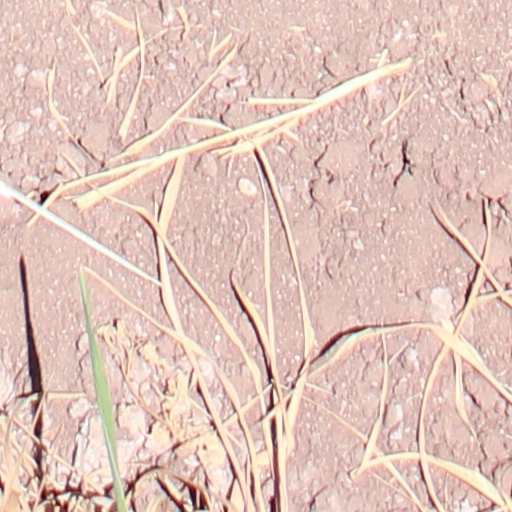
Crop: wheat